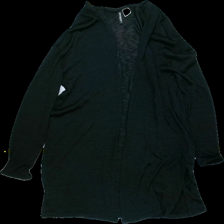
View: front
Type: Cardigan
Category: Ladies
Brand: H&M
Colors: Black
Material: 50% Poly 48% Visc 2% Elastane
Pattern: Plain
Cut: Loose, Long
Size: S
Season: All
Trend: No trend
Stains: No
Price range: <50
Recommended usage: Export